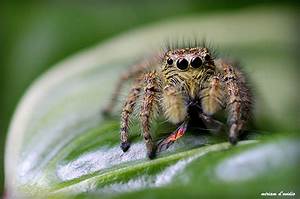
Label: spider